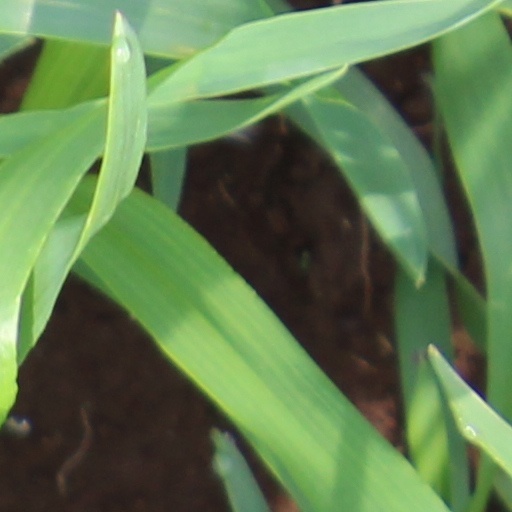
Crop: wheat